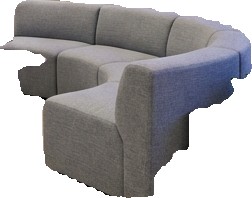
Surface category: sofa